Smith's Fort Plantation

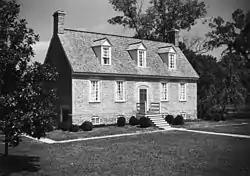
Front Elevation of 1751 Main House "(photo by United States Department of the Interior)"

Smith's Fort Plantation is a house and parcel of land located in Surry County, Virginia, United States. The current main house on the property, also known as the Faulcon House, dates from 1751. It is also known as Warren House and Rolfe-Warren House, which has some claim that the house was built in the mid-1600s. The house has been an example for numerous twentieth century reproductions.